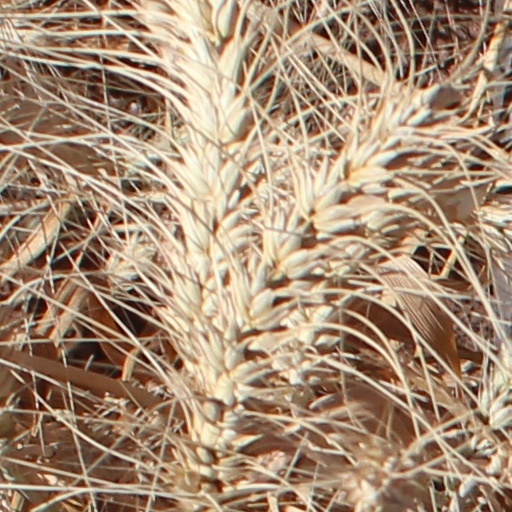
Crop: wheat